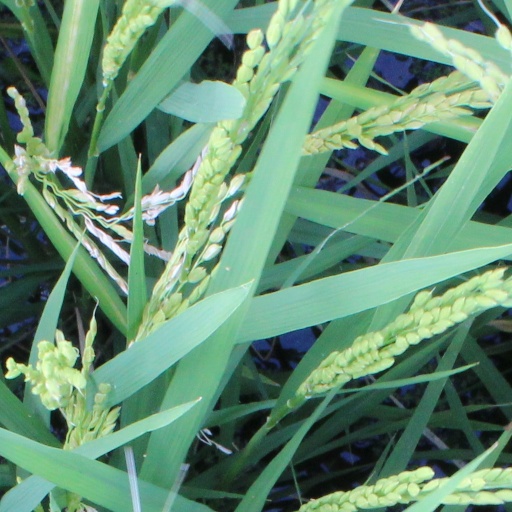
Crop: rice